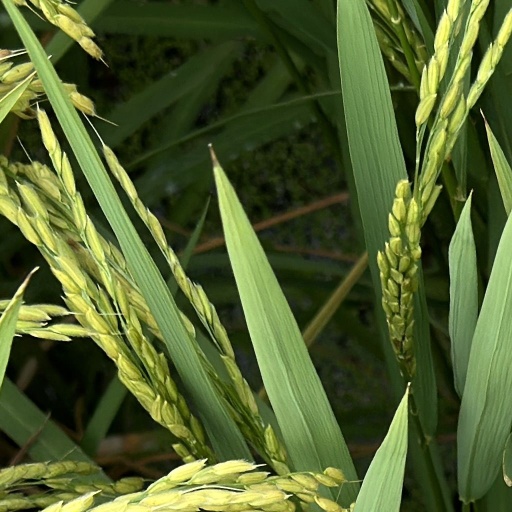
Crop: rice